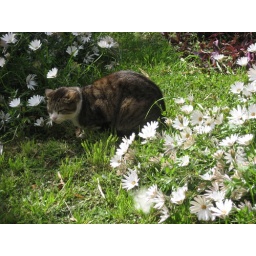
This was supposed to be a &amp;quot;cute cat in the flowers&amp;quot; picture but another car approached.